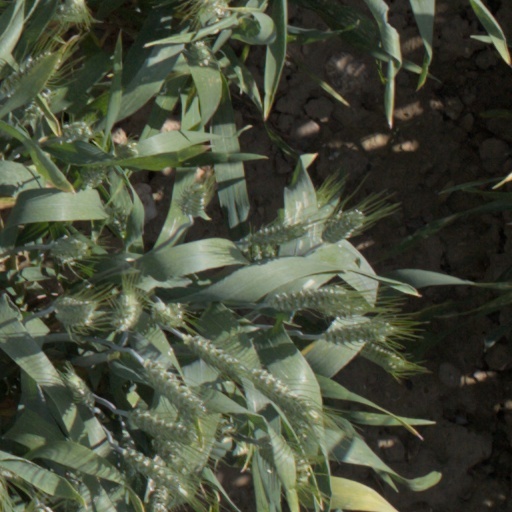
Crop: wheat